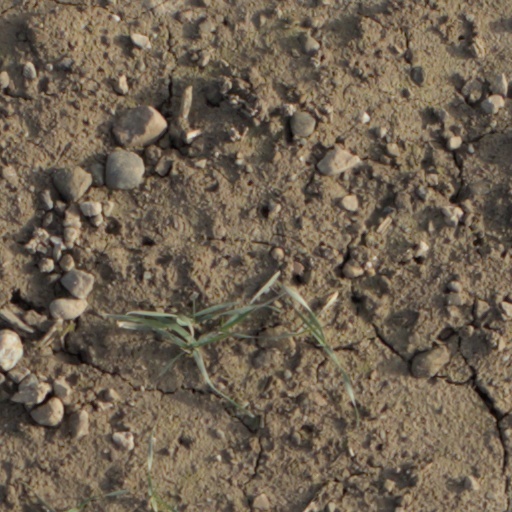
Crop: wheat